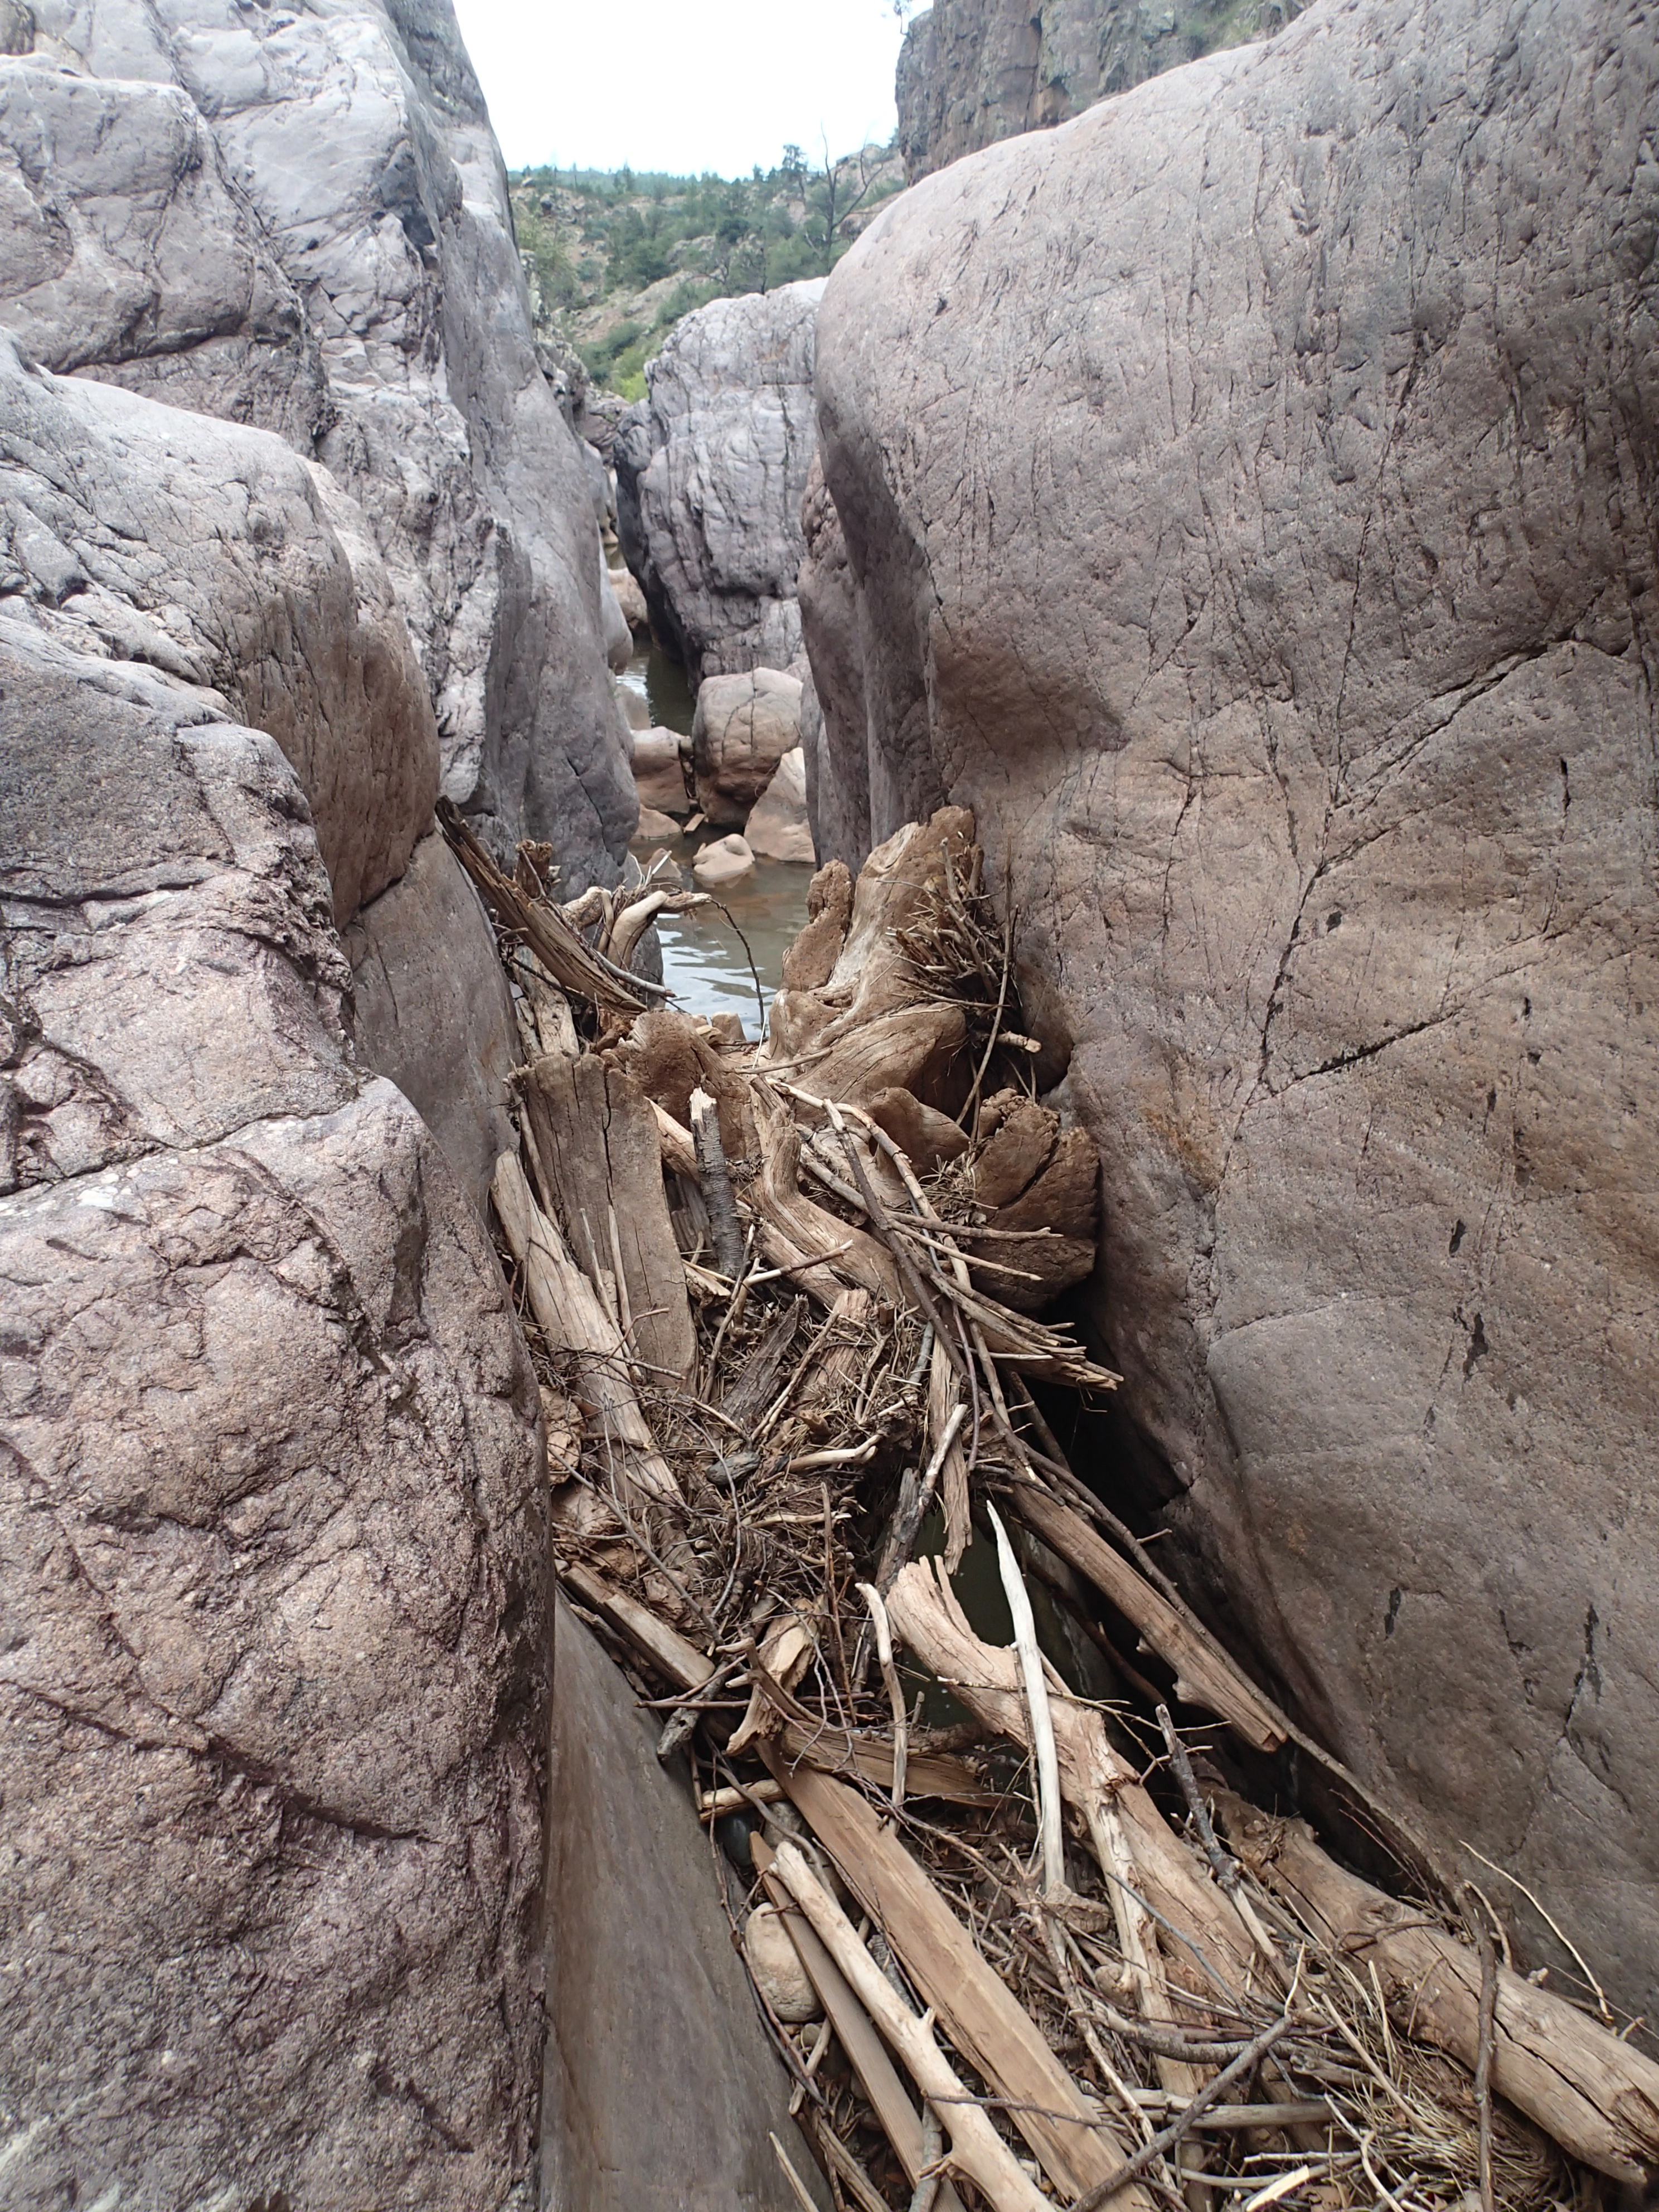
tree, rock, wood, cliff, terrain, material, geology, boxcanyon, geological phenomenon